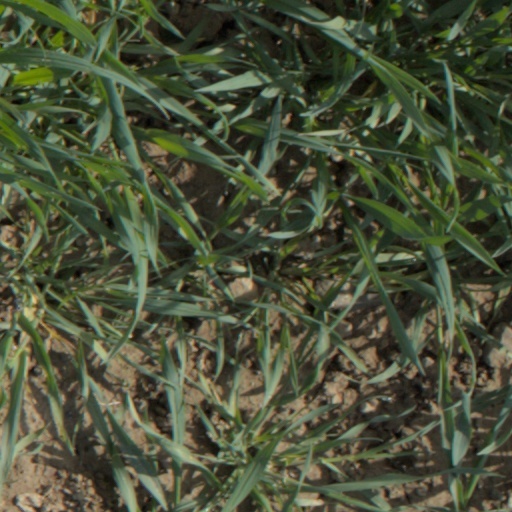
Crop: wheat